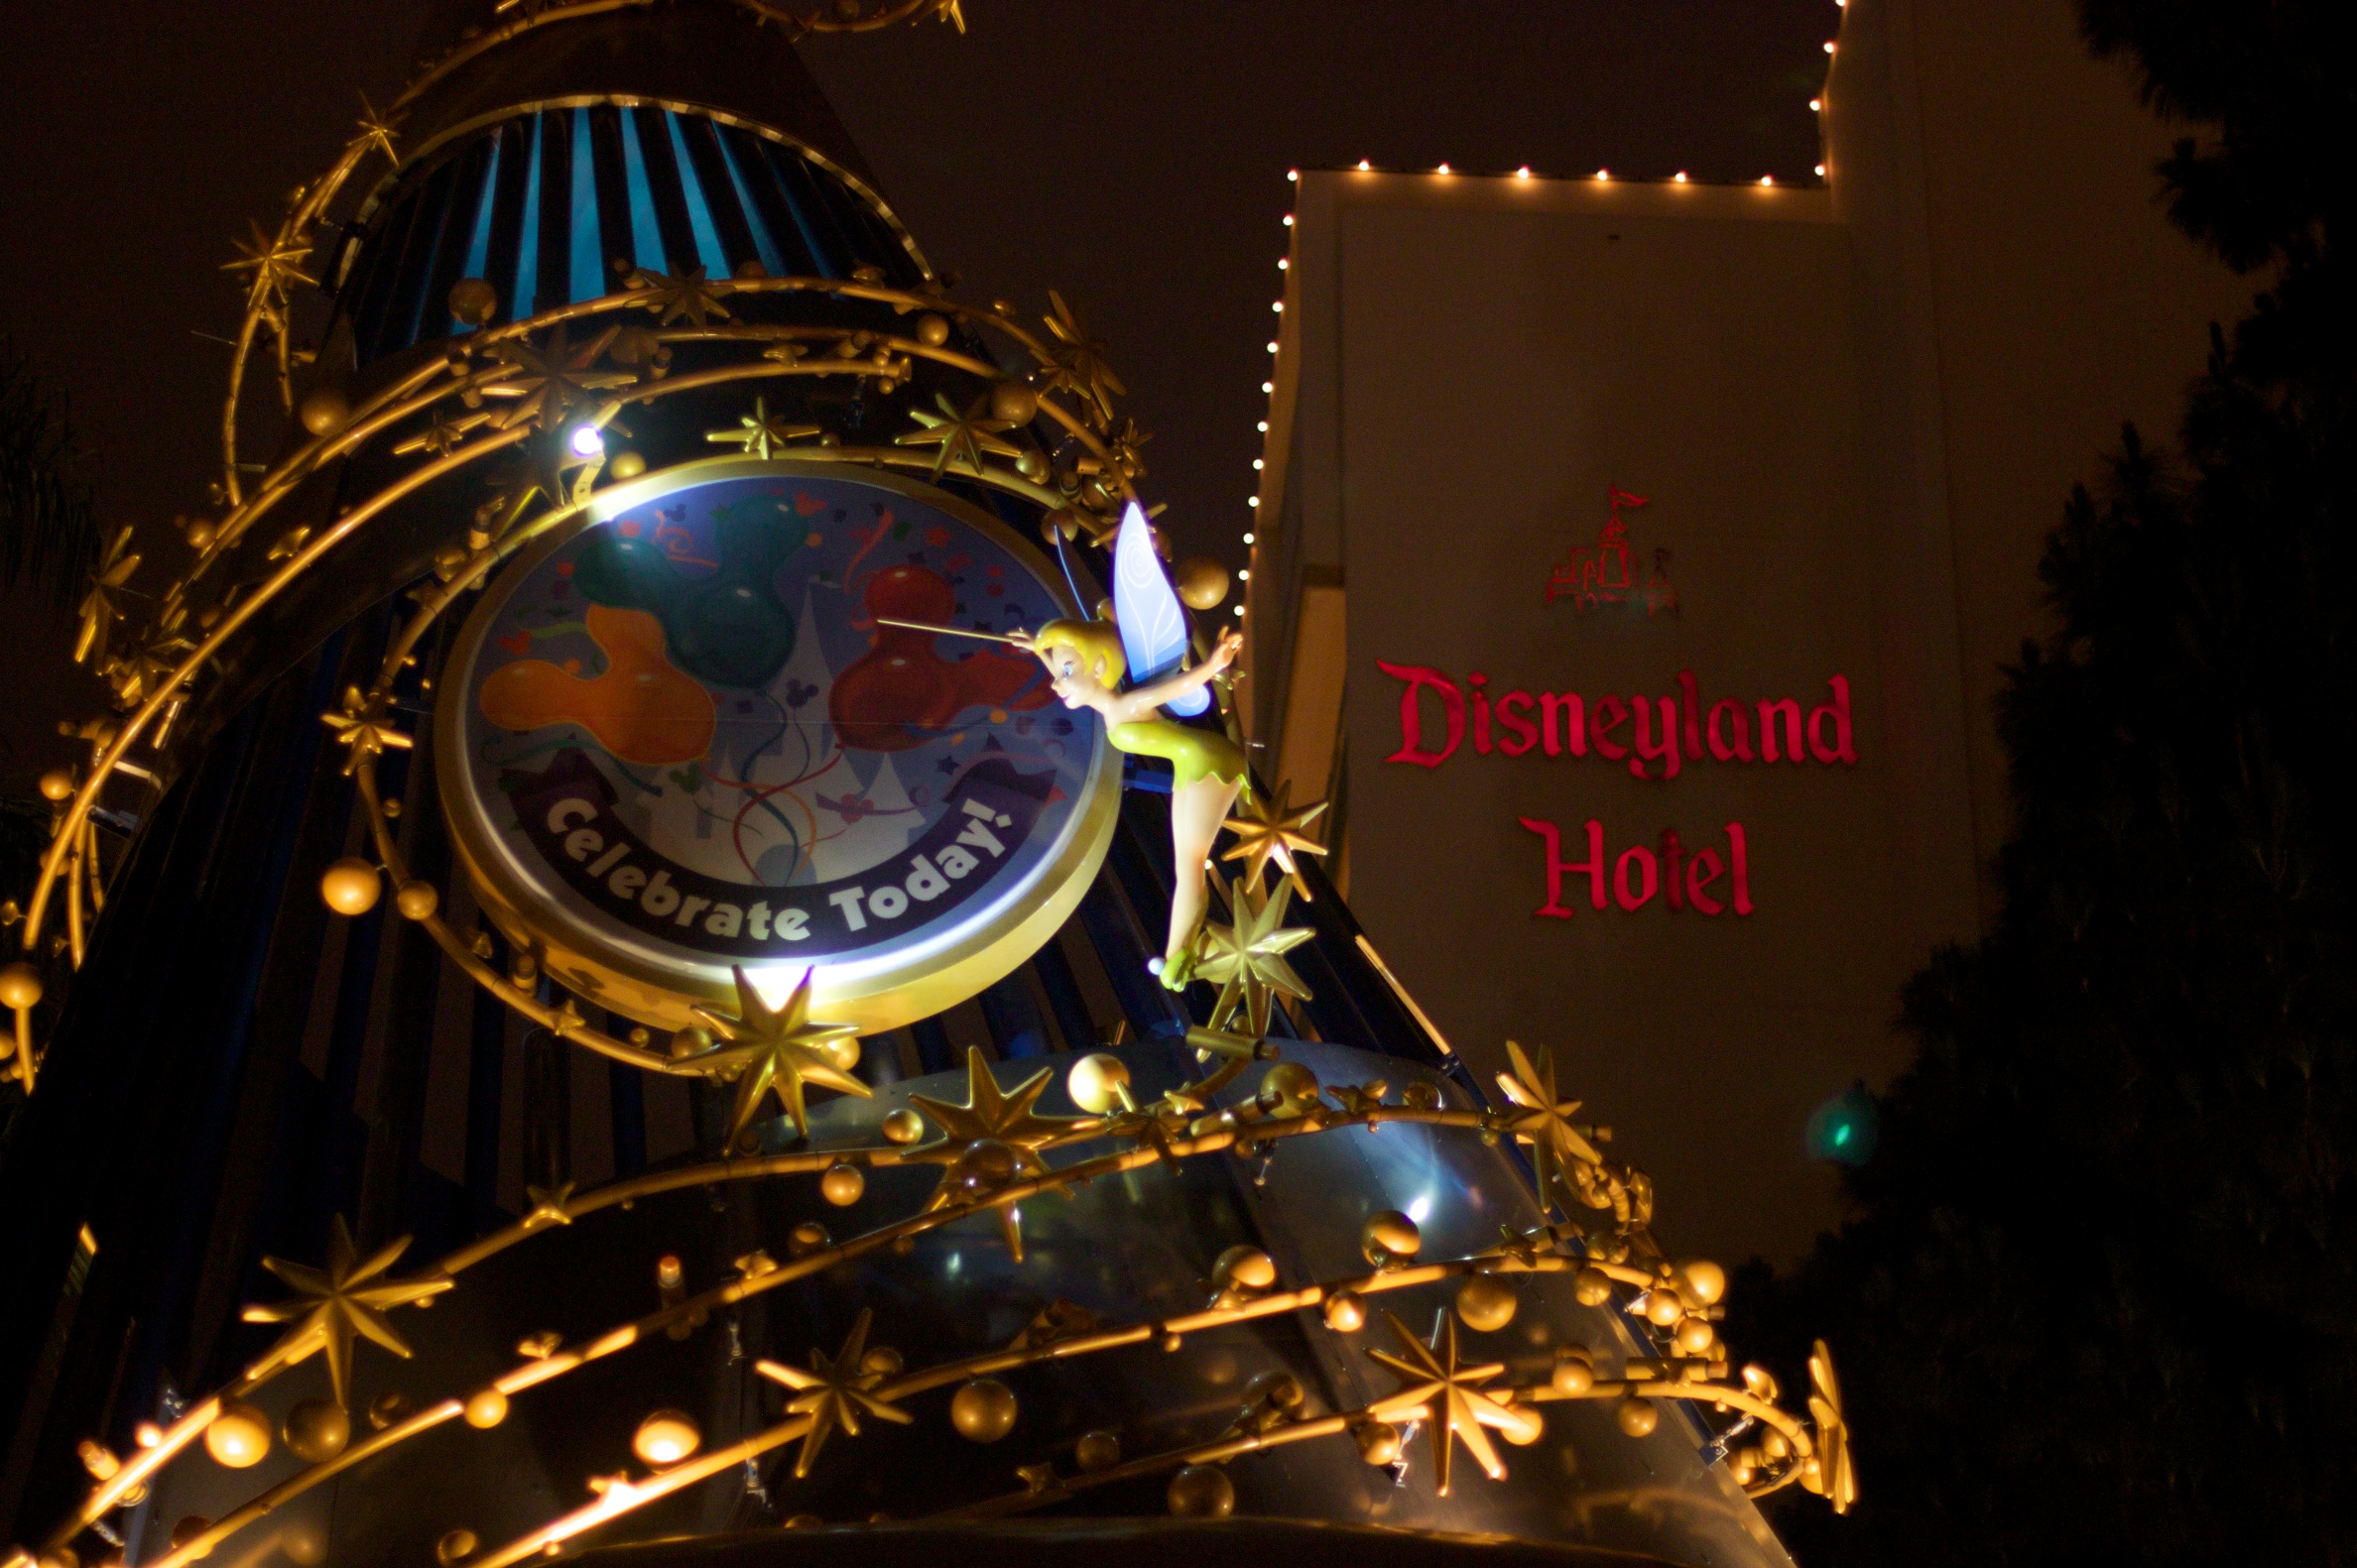
light, night, darkness, lighting, christmas decoration, nmc2010